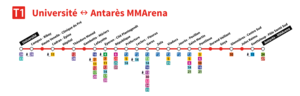
Plan schématique de la ligne 1 du tramway du Mans.
La ligne 1 du tramway du Mans est la première ligne du tramway du Mans exploitée par la SETRAM, mise en service le 17 novembre 2007 entre la salle de spectacle Antarès et le campus du Ribay, et prolongée par un nouveau tronçon à la station Saint-Martin dès le 22 décembre 2007. Le 30 août 2014, elle s'est vue amputée de sa branche vers l'ESPAL, reprise par la ligne T2 du tramway du Mans.